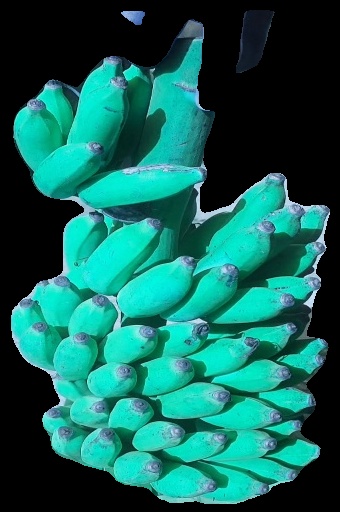
Variety: elakki-bale
Grade: grade3